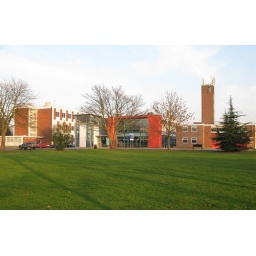
The library is the building in the centre, now refurbished with two red side panels. Very stylish.